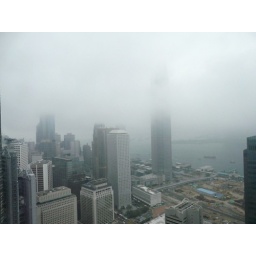
View over the harbour - 43rd floor Bank of China building